Nathan Freeman

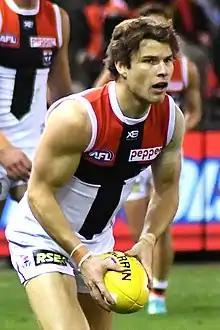
Freeman playing for St Kilda in August 2018

Nathan Freeman (born 16 June 1995) is an Australian rules footballer who played for the St Kilda Football Club in the Australian Football League. He was drafted by Collingwood at pick 10 in the 2013 AFL national draft. He was then traded to the Saints in 2015 without having played an AFL game due to repeated injuries. Freeman was delisted at the end of the 2018 season having made his senior debut only weeks earlier against the Western Bulldogs in Round 20. Freeman is currently playing for the SANFL Crows in the South Australian Football League. Freeman previously played for the Frankston Football Club in the Victorian Football League. In 2023, Freeman competed on the of Survivor Australia, placing 20th.